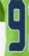
Number: 9